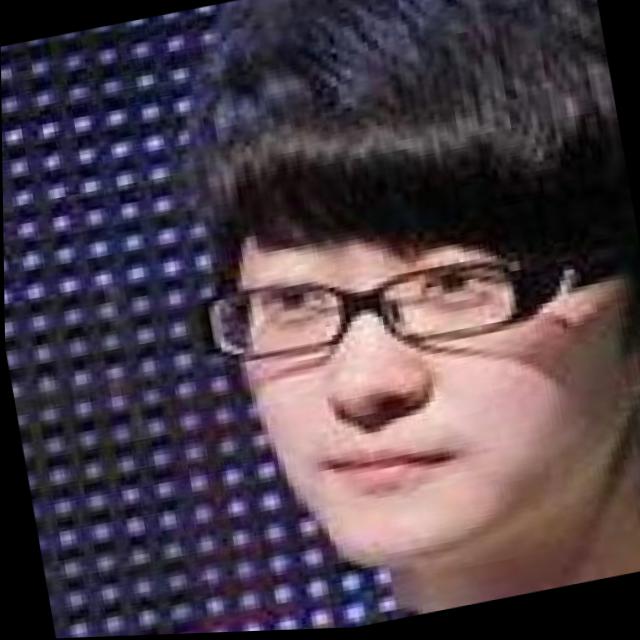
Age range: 13-20